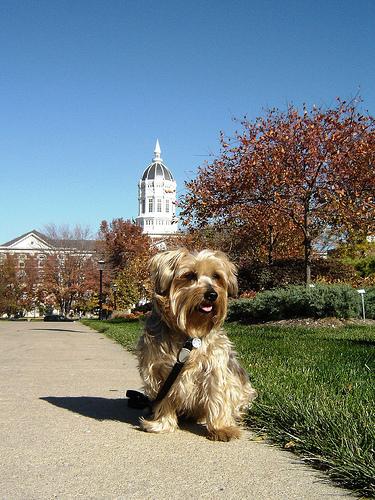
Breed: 231-n000081-silky_terrier